Royal Fusiliers

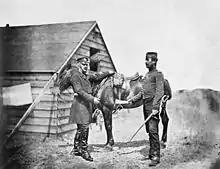
Lieutenant Colonel Walter Lacy Yea, Commanding Officer of the Royal Fusiliers, receives a signal from his adjutant, Lieutenant J. St. Clair Hobson, Royal Fusiliers, both killed at Sevastopol 18 June 1855

It was formed as a fusilier regiment in 1685 by George Legge, 1st Baron Dartmouth, from two companies of the Tower of London guard, and was originally called the Ordnance Regiment, later the Royal Regiment of Fuziliers (a variety of spellings of the word "fusilier" persisted until the 1780s, when the modern spelling was formalised). Most regiments were equipped with matchlock muskets at the time, but the Ordnance Regiment were armed with flintlock "fusils". This was because their task was to be an escort for the artillery, for which matchlocks would have carried the risk of igniting the open-topped barrels of gunpowder. The regiment was also known by the names of its colonels until 1751.